Ramagundam Municipal Corporation

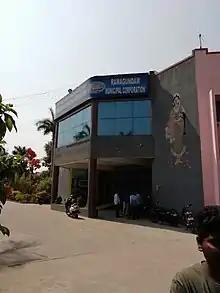
Ramagundam Municipal Corporation

The municipal corporation consists of democratically elected members, is headed by a mayor and administers the city's governance, infrastructure and administration.